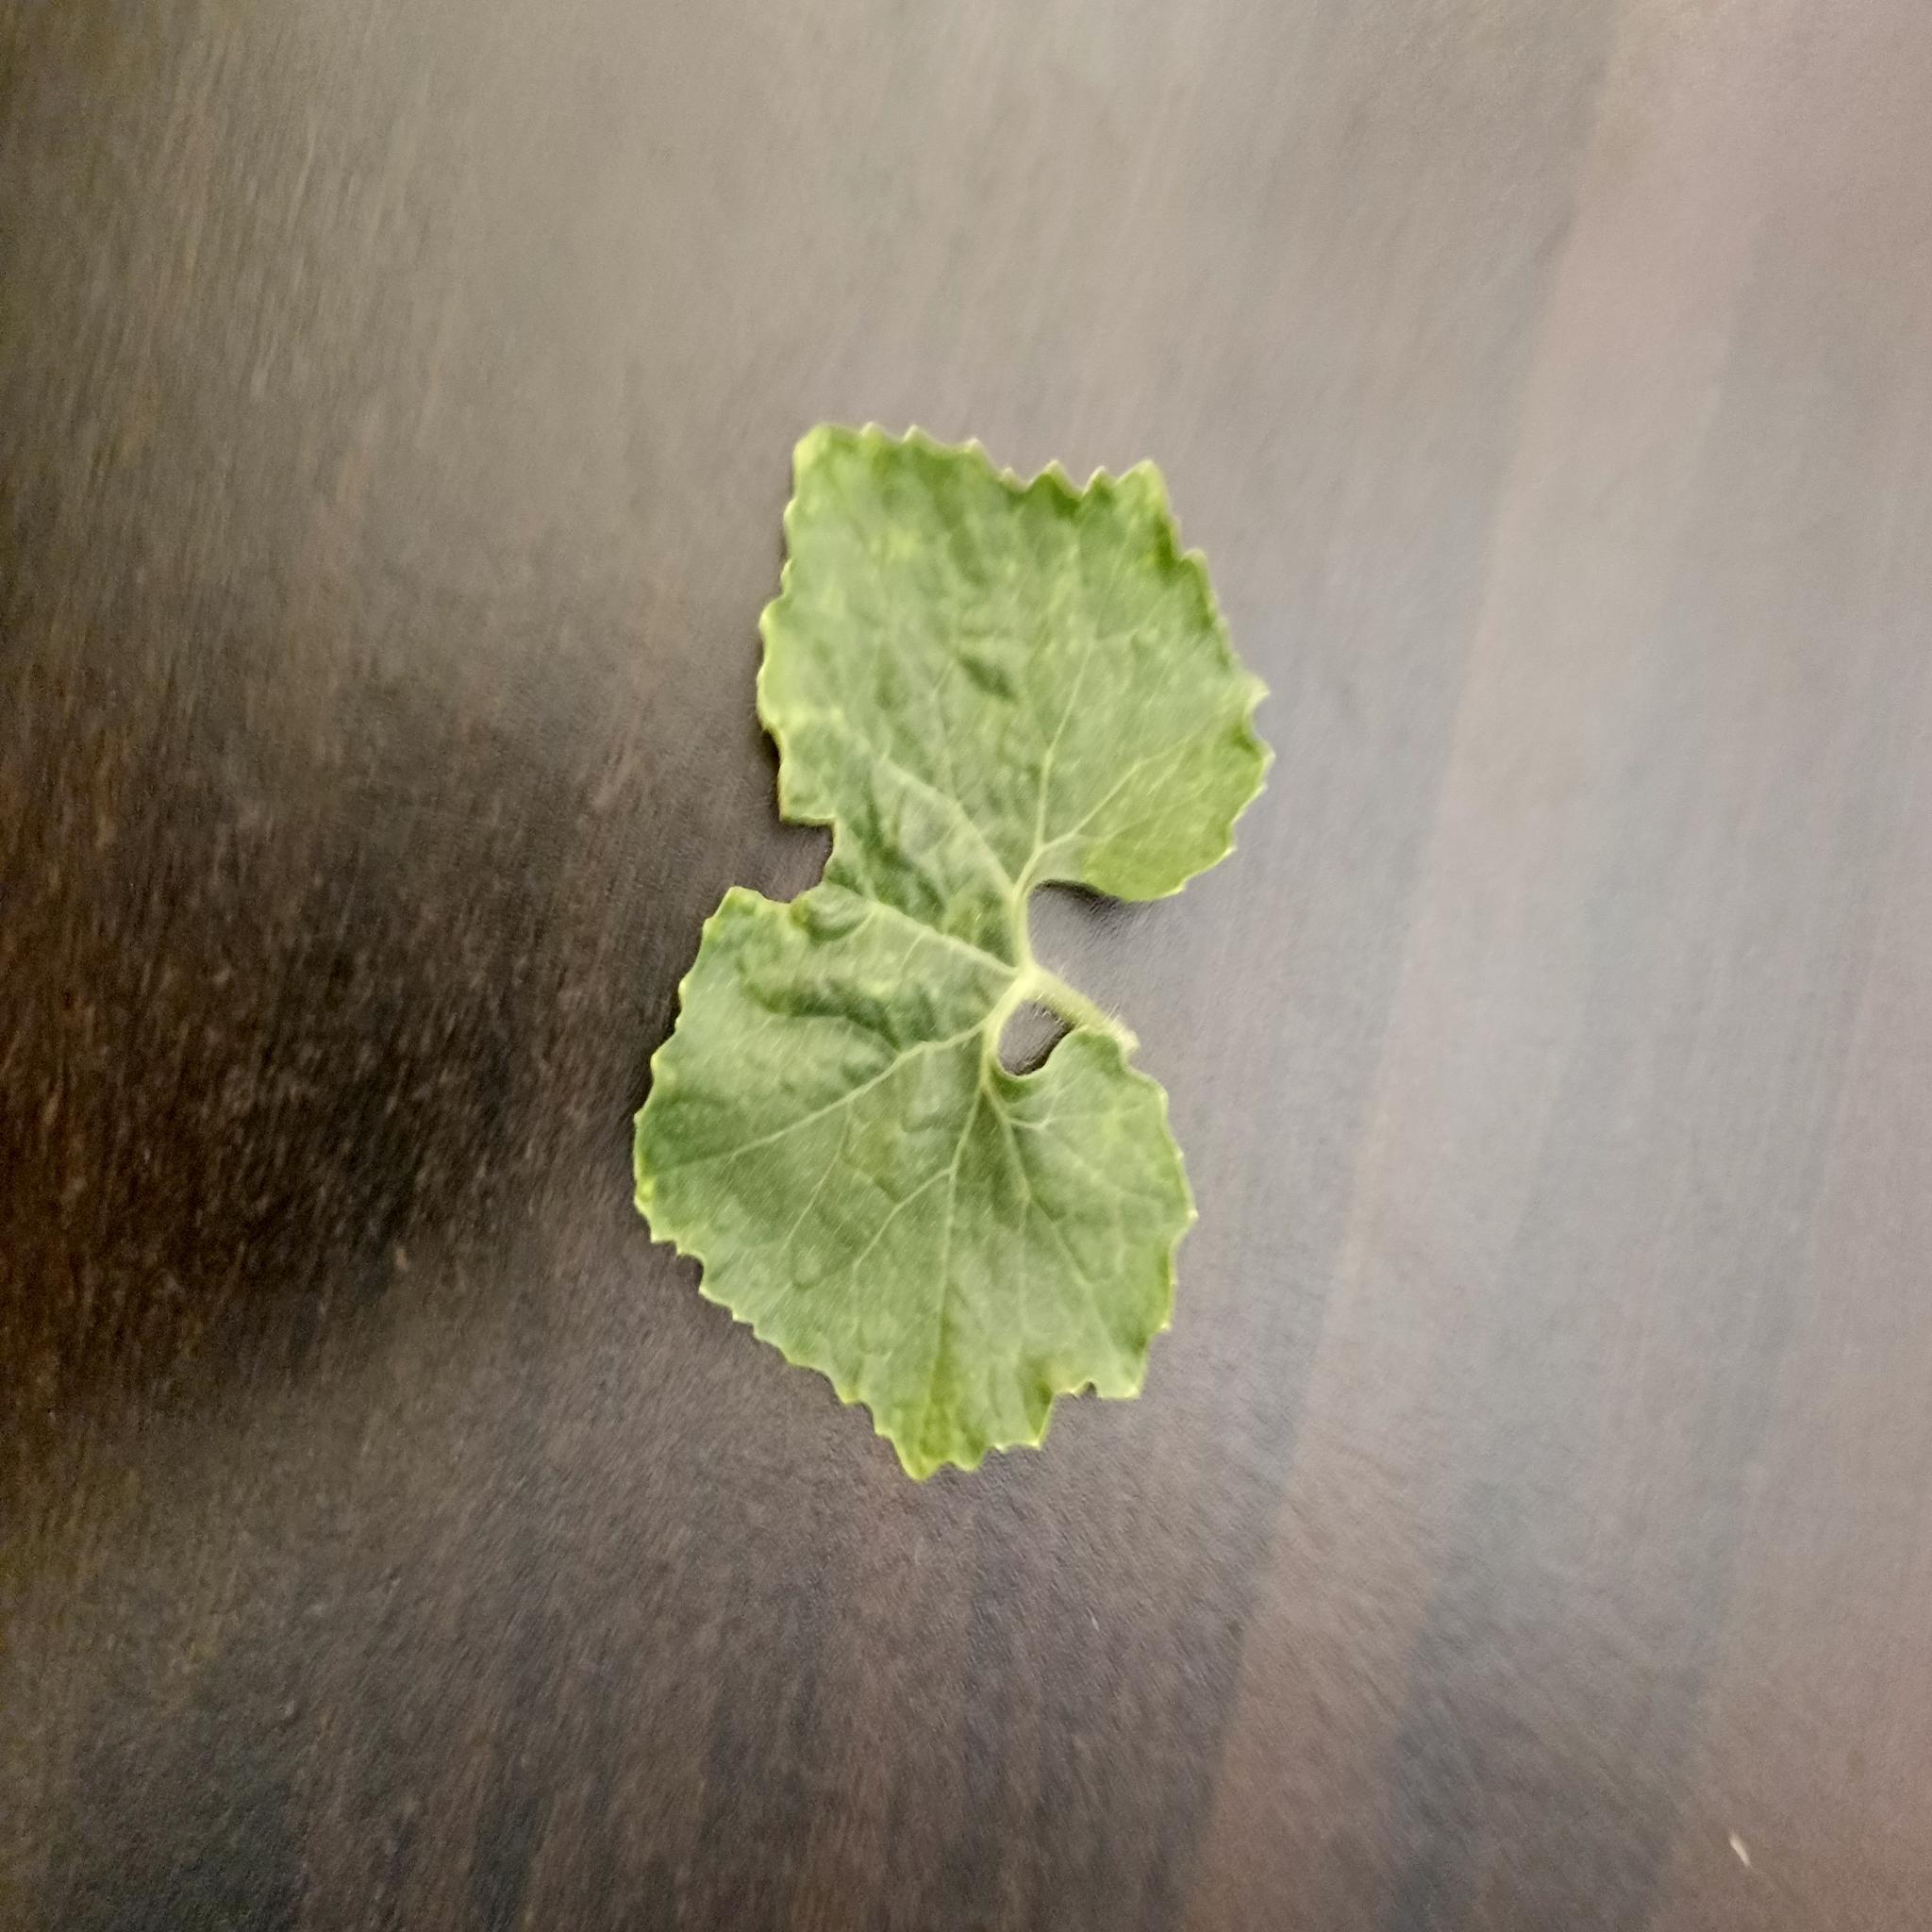
Label: Leaf curl